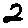
Label: 2